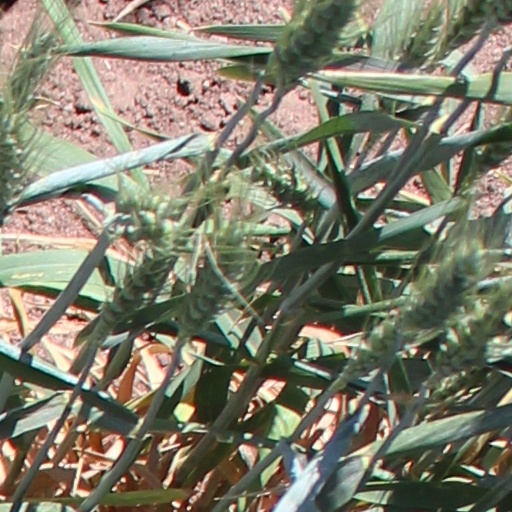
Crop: wheat